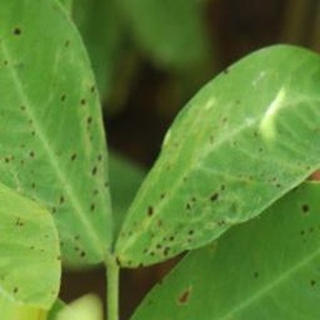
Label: groundnut_early_leaf_spot